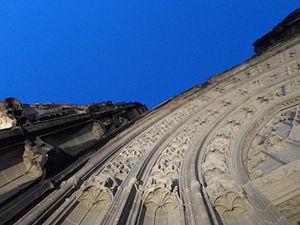
Église Notre-Dame de la Jayère Eglise Saint-Antoine-l'Abbaye by night 38160 PA38000020 VAN DEN HENDE ALAIN CC -BY-SA 4 0 050151 This building is indexed in the Base Mérimée, a database of architectural heritage maintained by the French Ministry of Culture,
Saint-Antoine-l'Abbaye est une ancienne commune française située dans le département de l'Isère en région Auvergne-Rhône-Alpes.